Rum

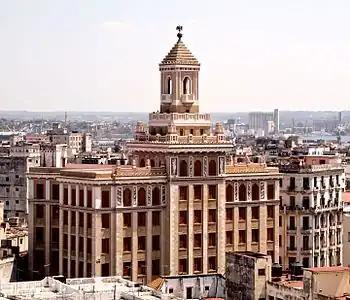
The Bacardi building in Havana, Cuba

Rum became an important trade good in the early period of the colony of New South Wales. The value of rum was based upon the lack of coinage among the population of the colony, and due to the drink's ability to allow its consumer to temporarily forget about the lack of creature comforts available in the new colony. The value of rum was such that convict settlers could be induced to work the lands owned by officers of the New South Wales Corps. Due to rum's popularity among the settlers, the colony gained a reputation for drunkenness, though their alcohol consumption was less than levels commonly consumed in England at the time.